Joo Young-hoon

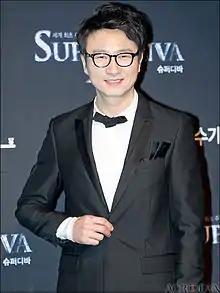

Joo Young-hoon (born November 6, 1969) is a South Korean singer, songwriter, and television personality. He began his career as a songwriter in the 1990s, composing hit songs for artists including Uhm Jung-hwa, Turbo and Koyote. He debuted as a singer in 1997 with the album "Ballad", which he followed with "Nostalgia" in 2000, and "Love Concerto" in 2001.